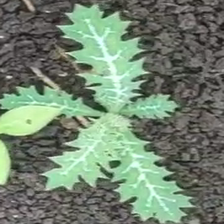
Weed species: Bilayat_(Mexicana_Argemone)